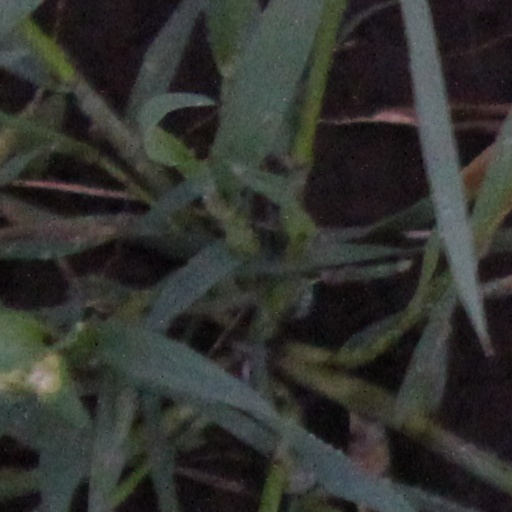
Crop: wheat